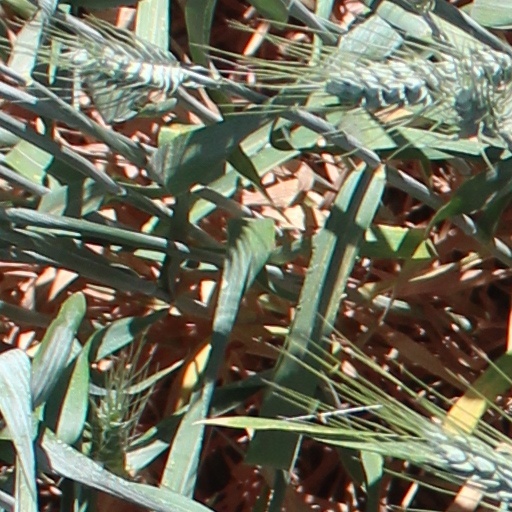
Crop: wheat